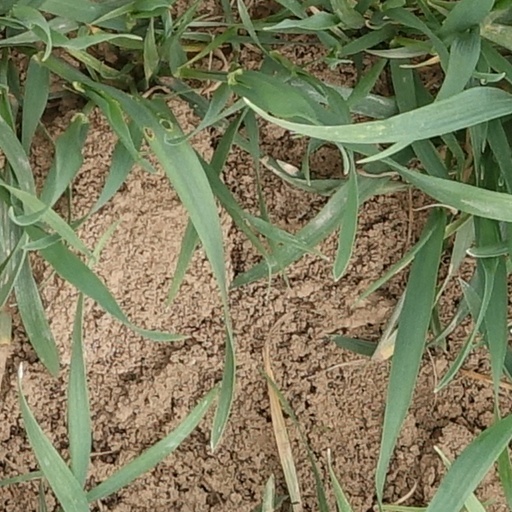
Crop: wheat